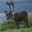
Label: deer